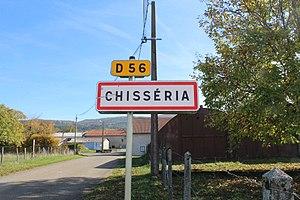
Panneau d'entrée dans Chisséria.